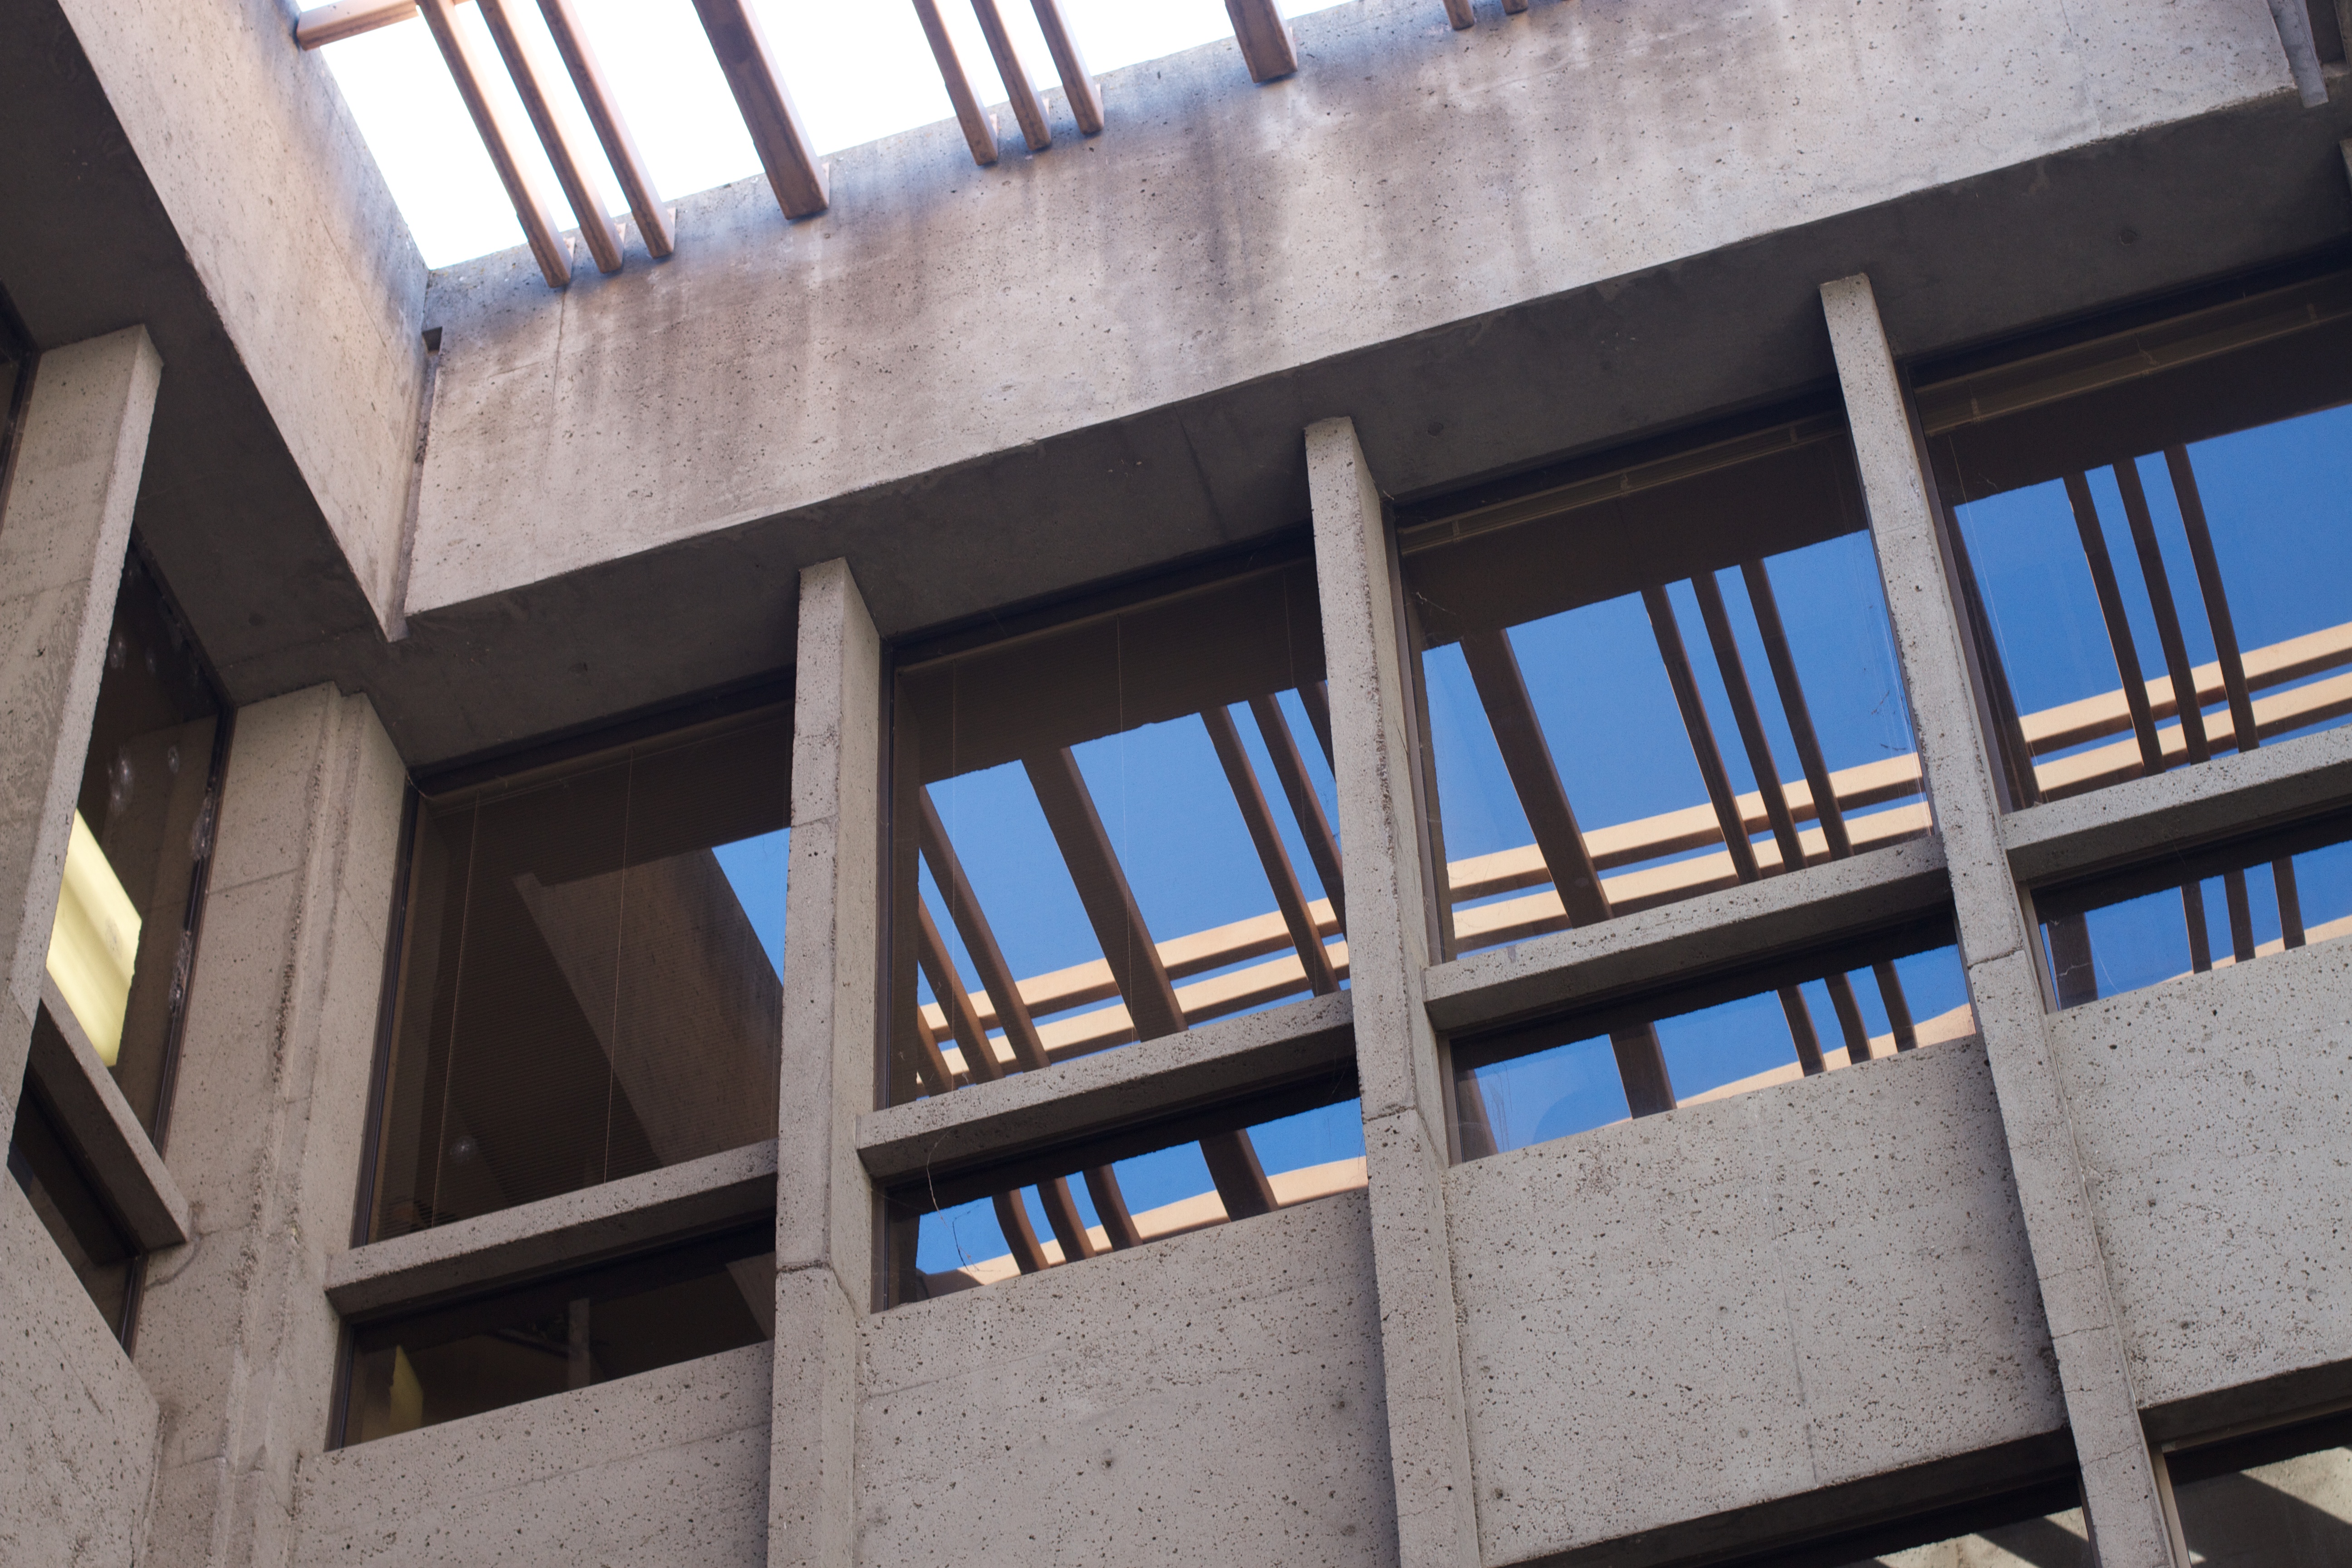
architecture, structure, window, roof, wall, balcony, line, facade, blue, shape, daylighting, urban area